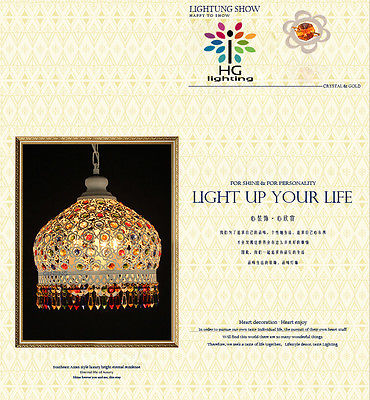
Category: lamp